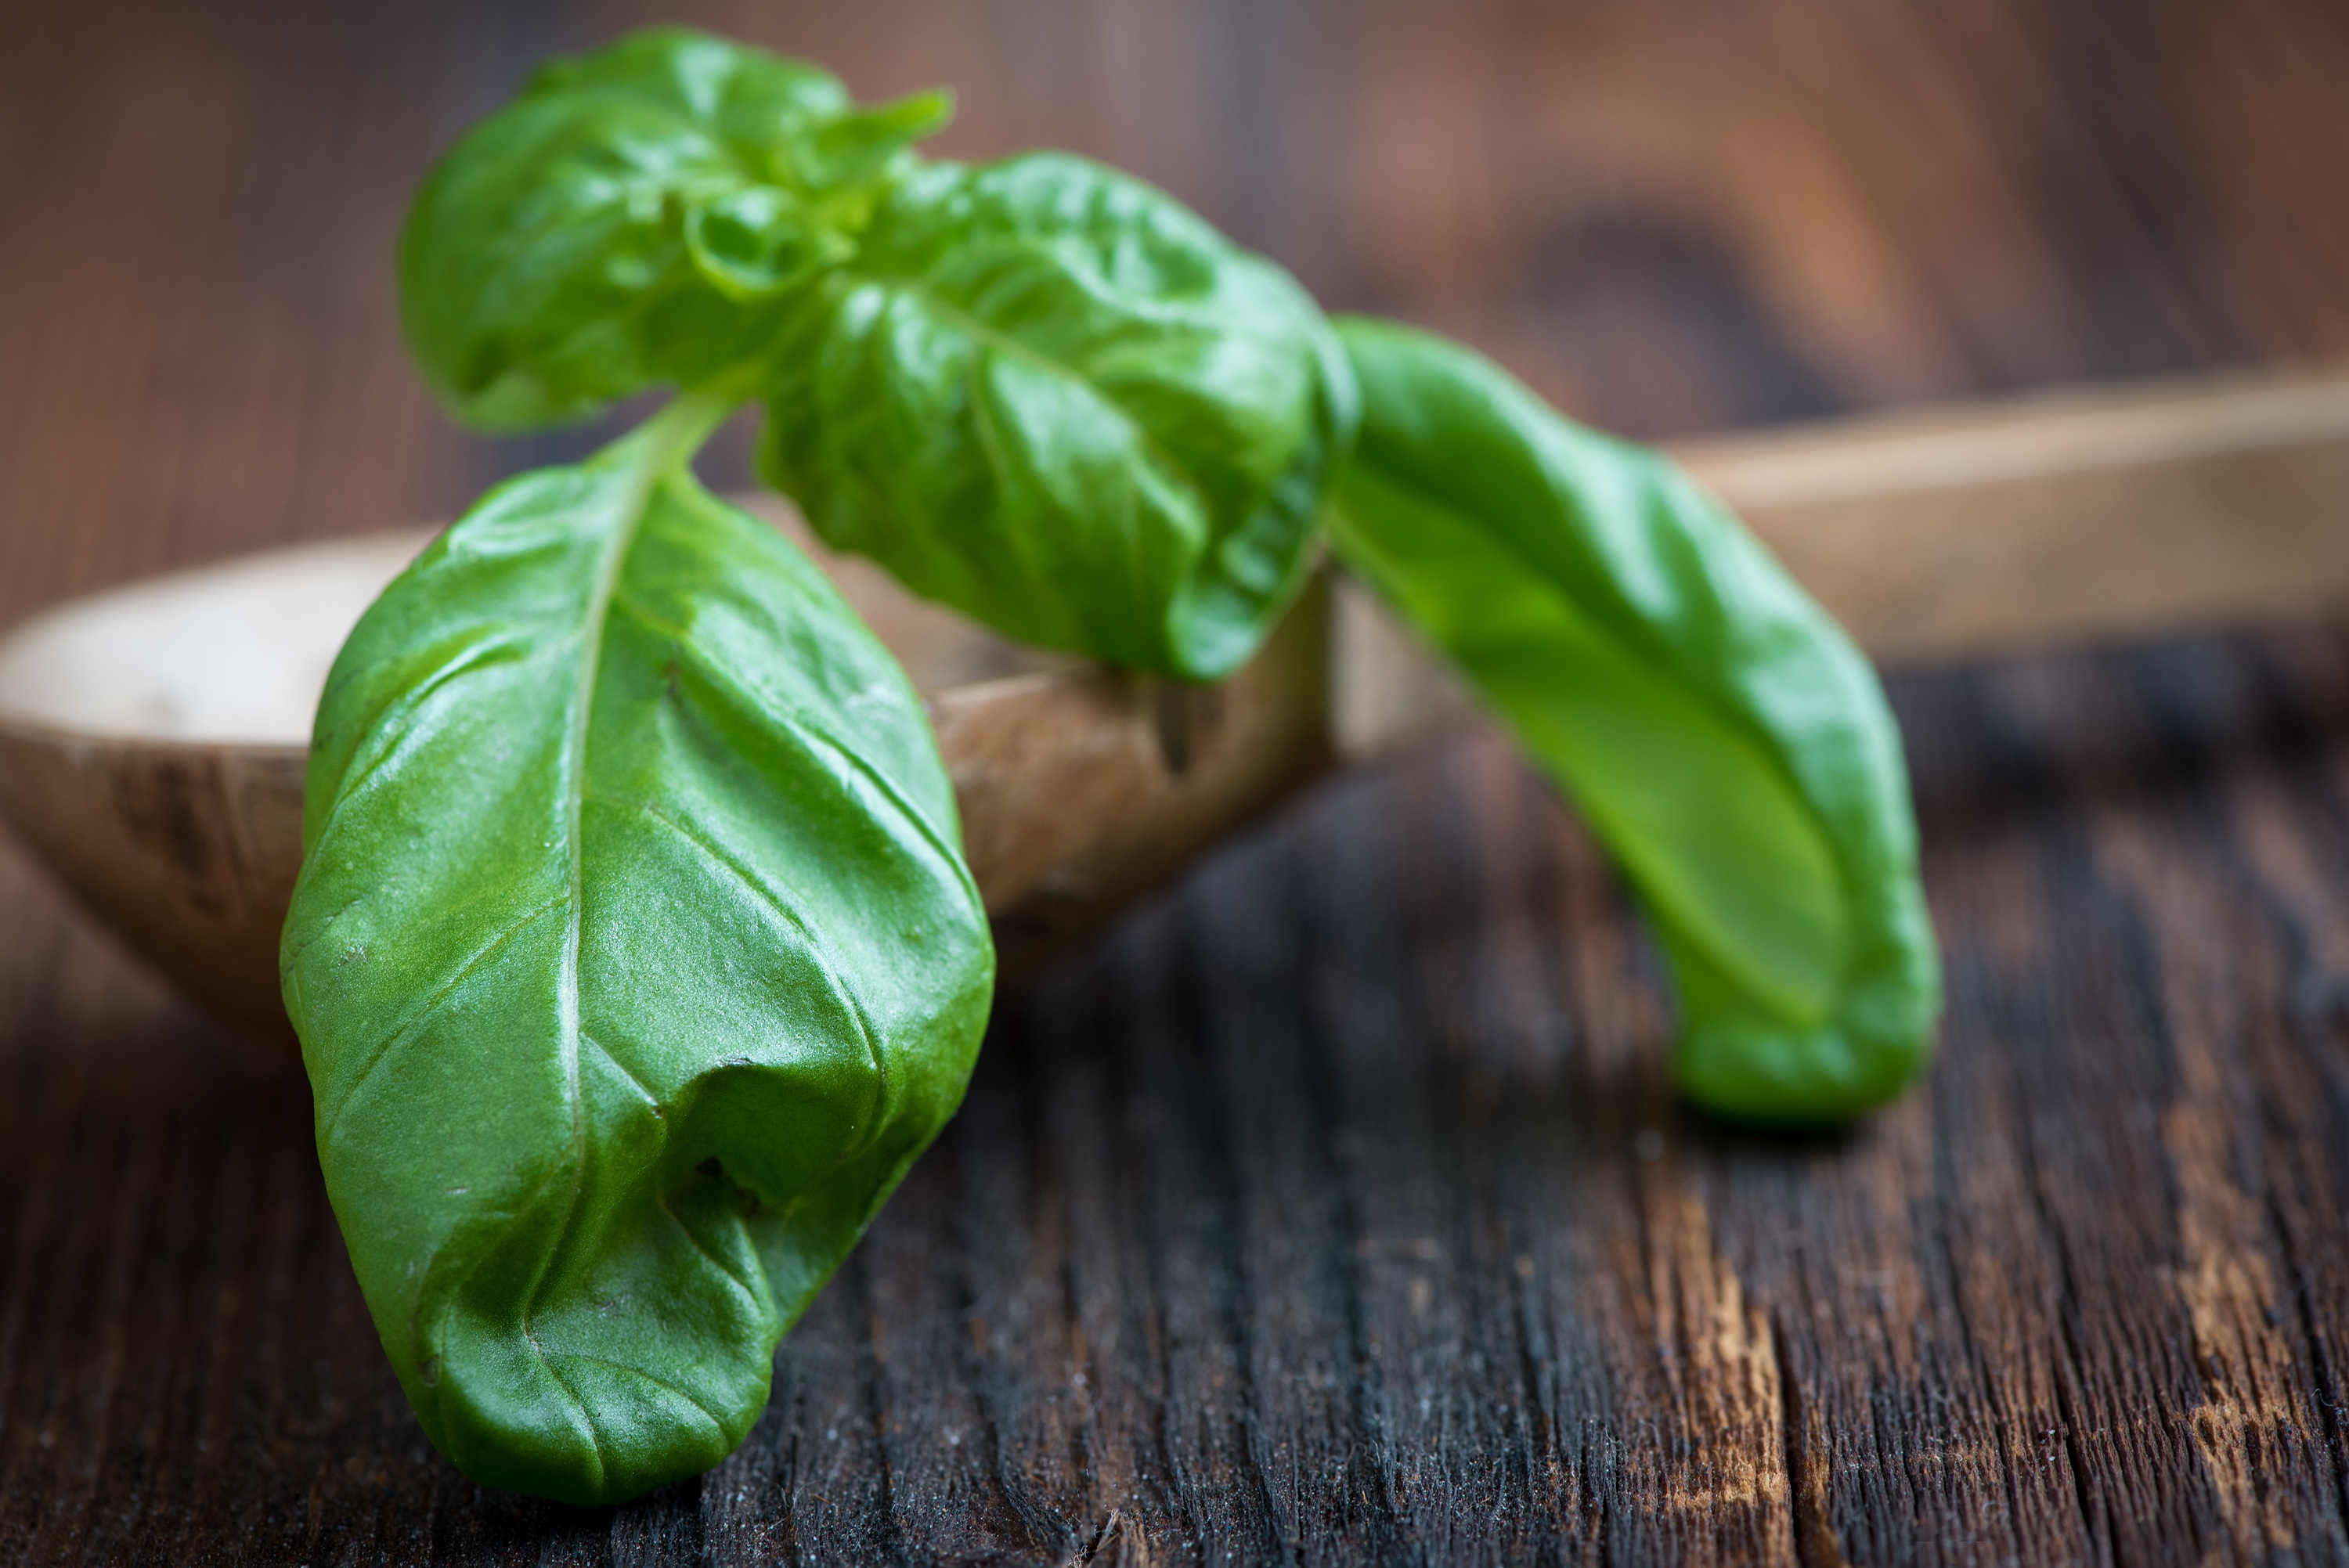
plant, leaf, food, green, mediterranean, spice, herb, produce, vegetable, healthy, close, eat, basil, nutrition, tasty, vegetarian, food photography, frisch, herbs, natural product, kitchen spice, herb garden, basil leaf, leaf vegetable